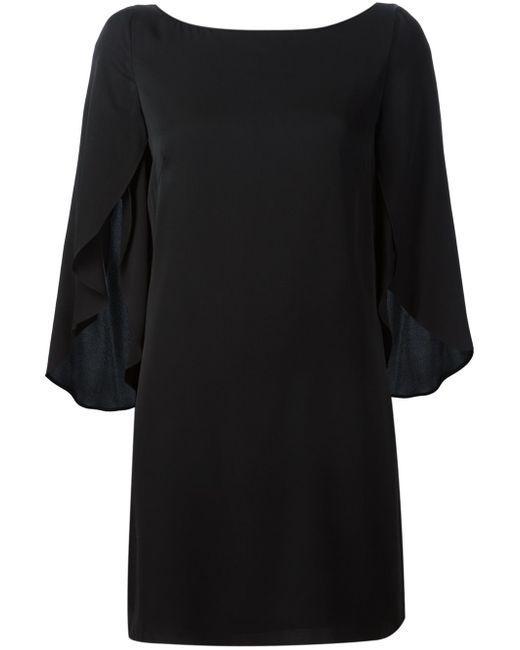
Kleid, Baumwolle, Ausgehen, schwarz, glatt, ausgefallene Arme